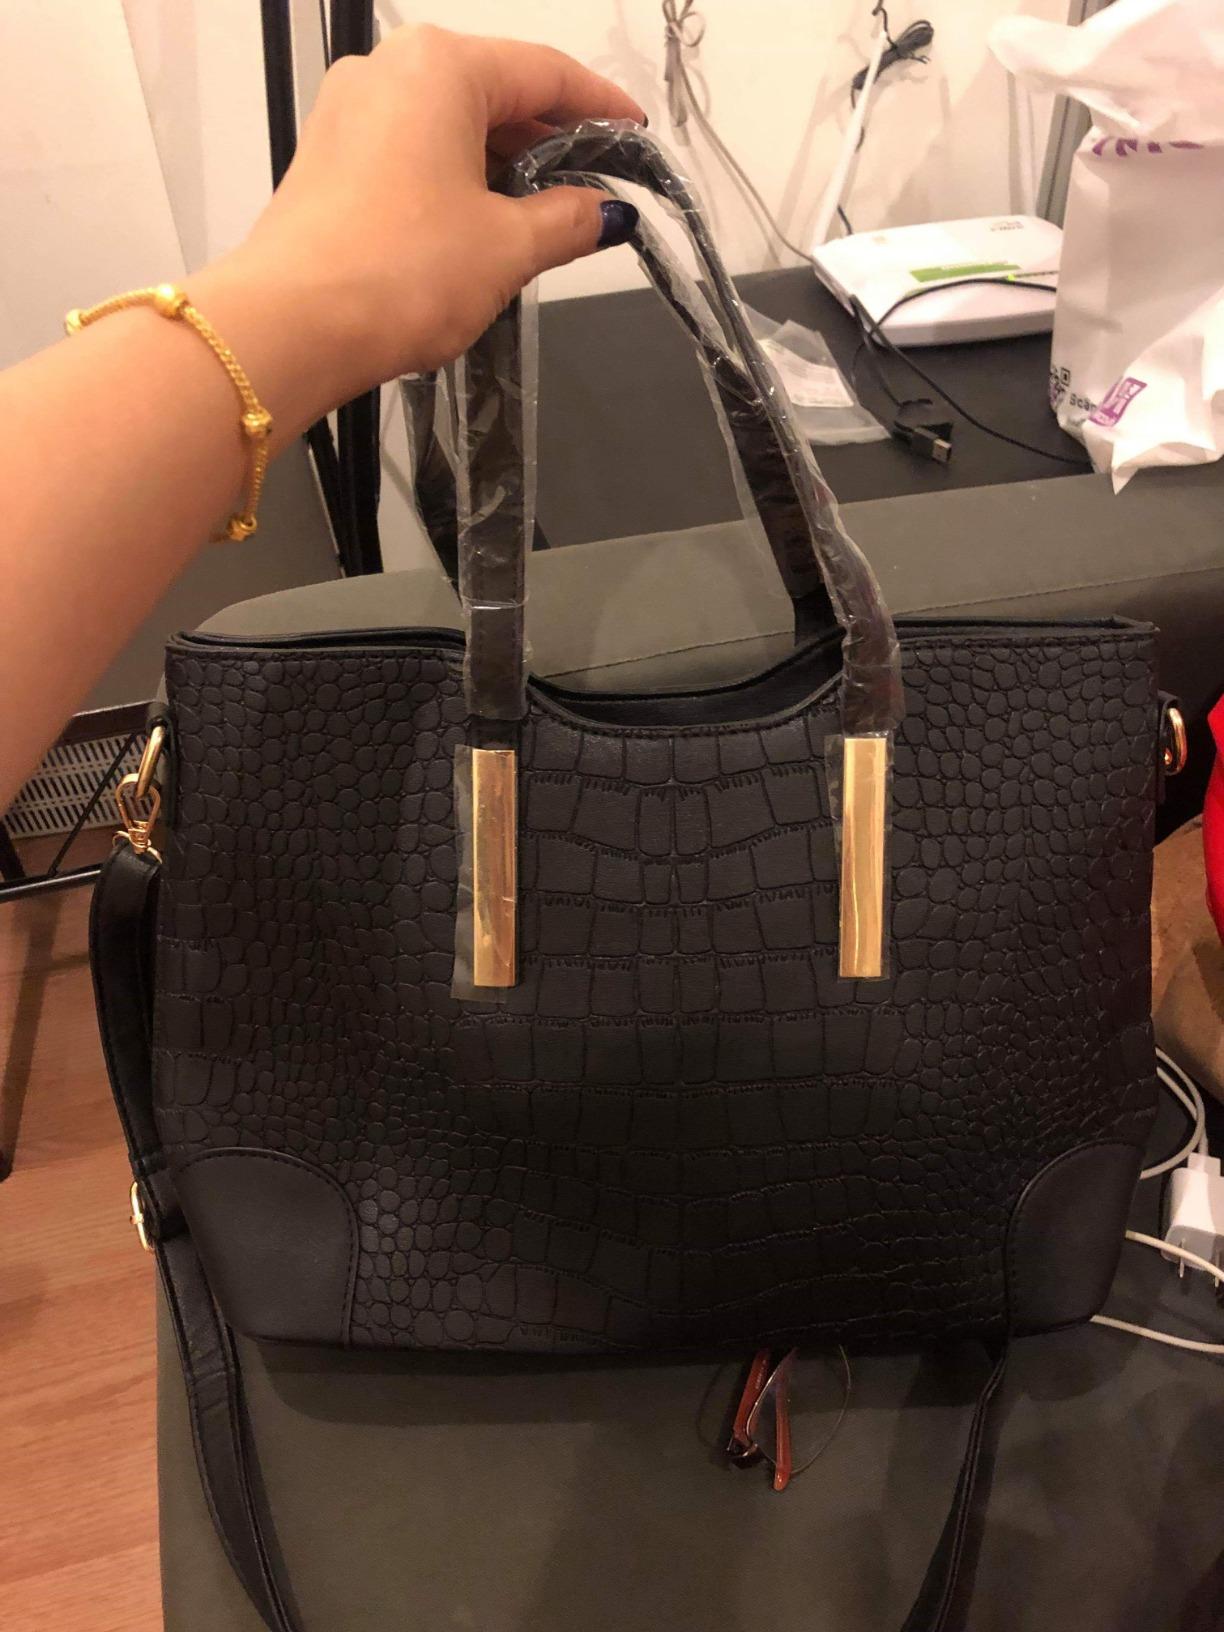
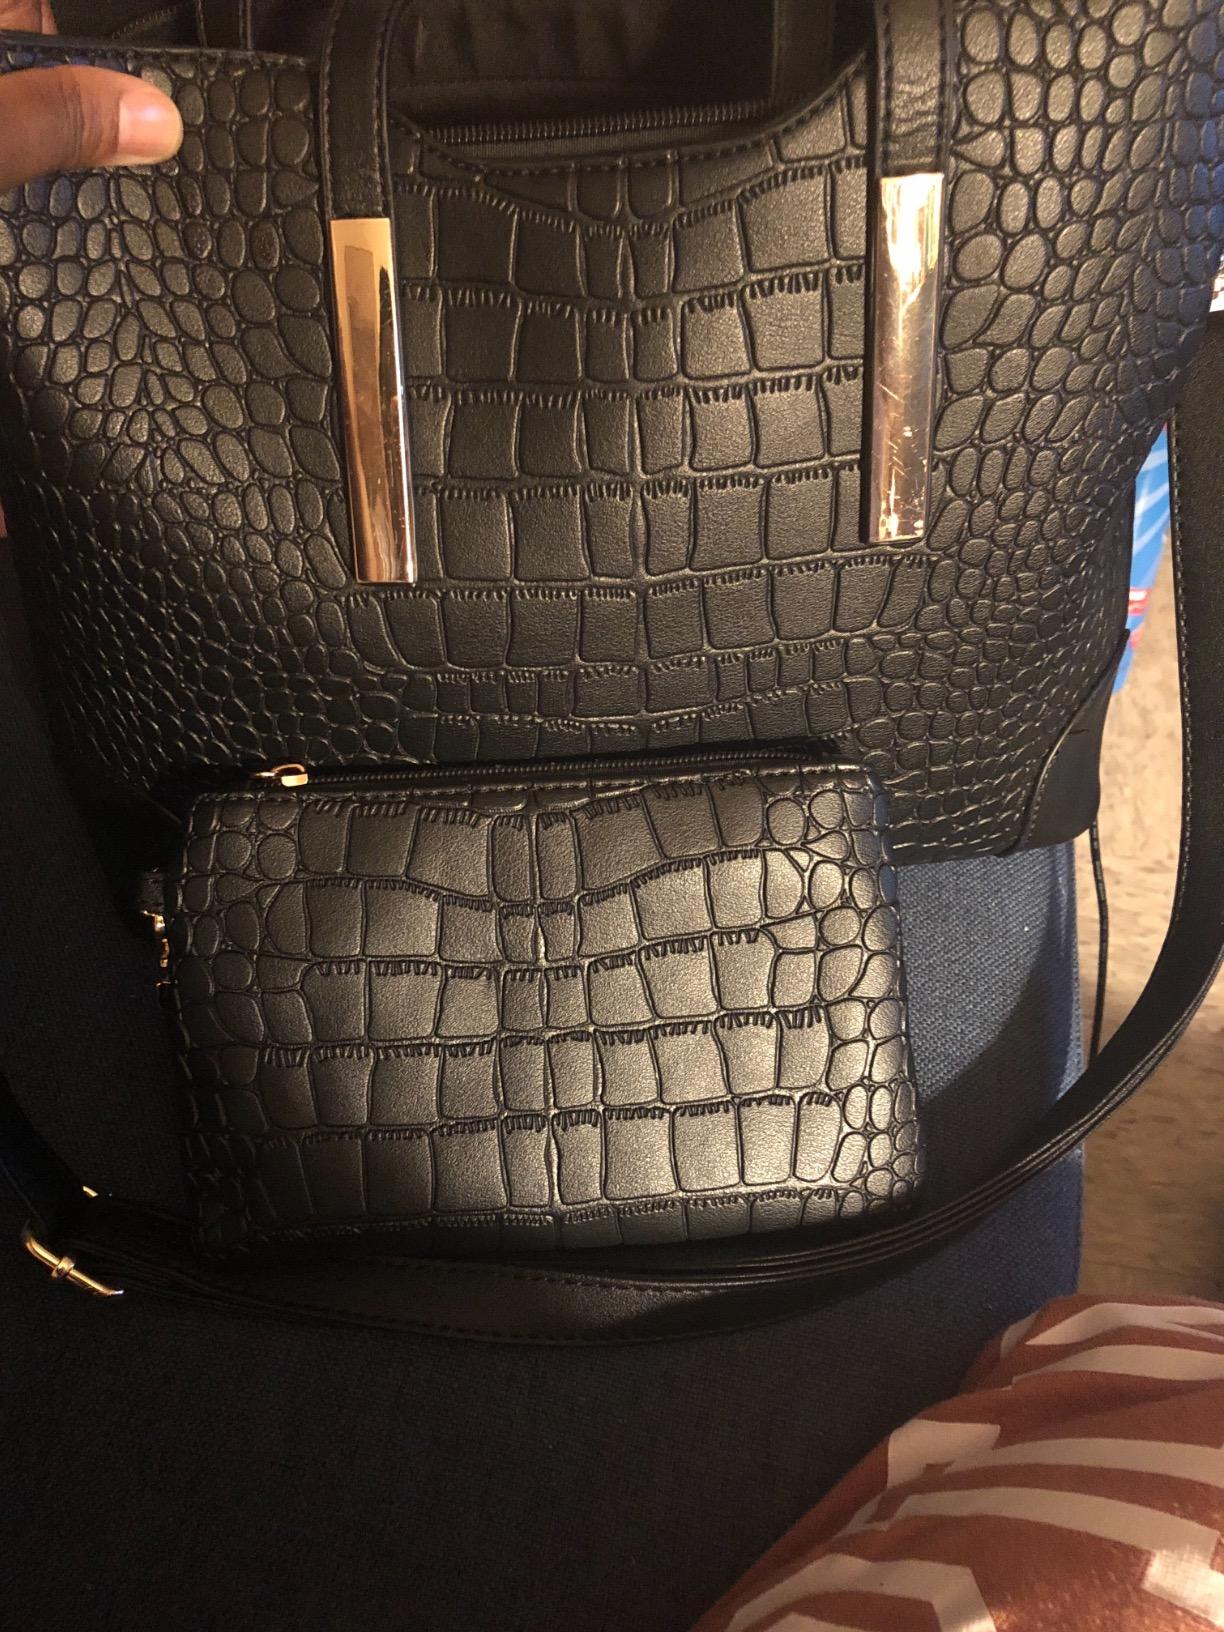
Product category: accessories_handbag
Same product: yes